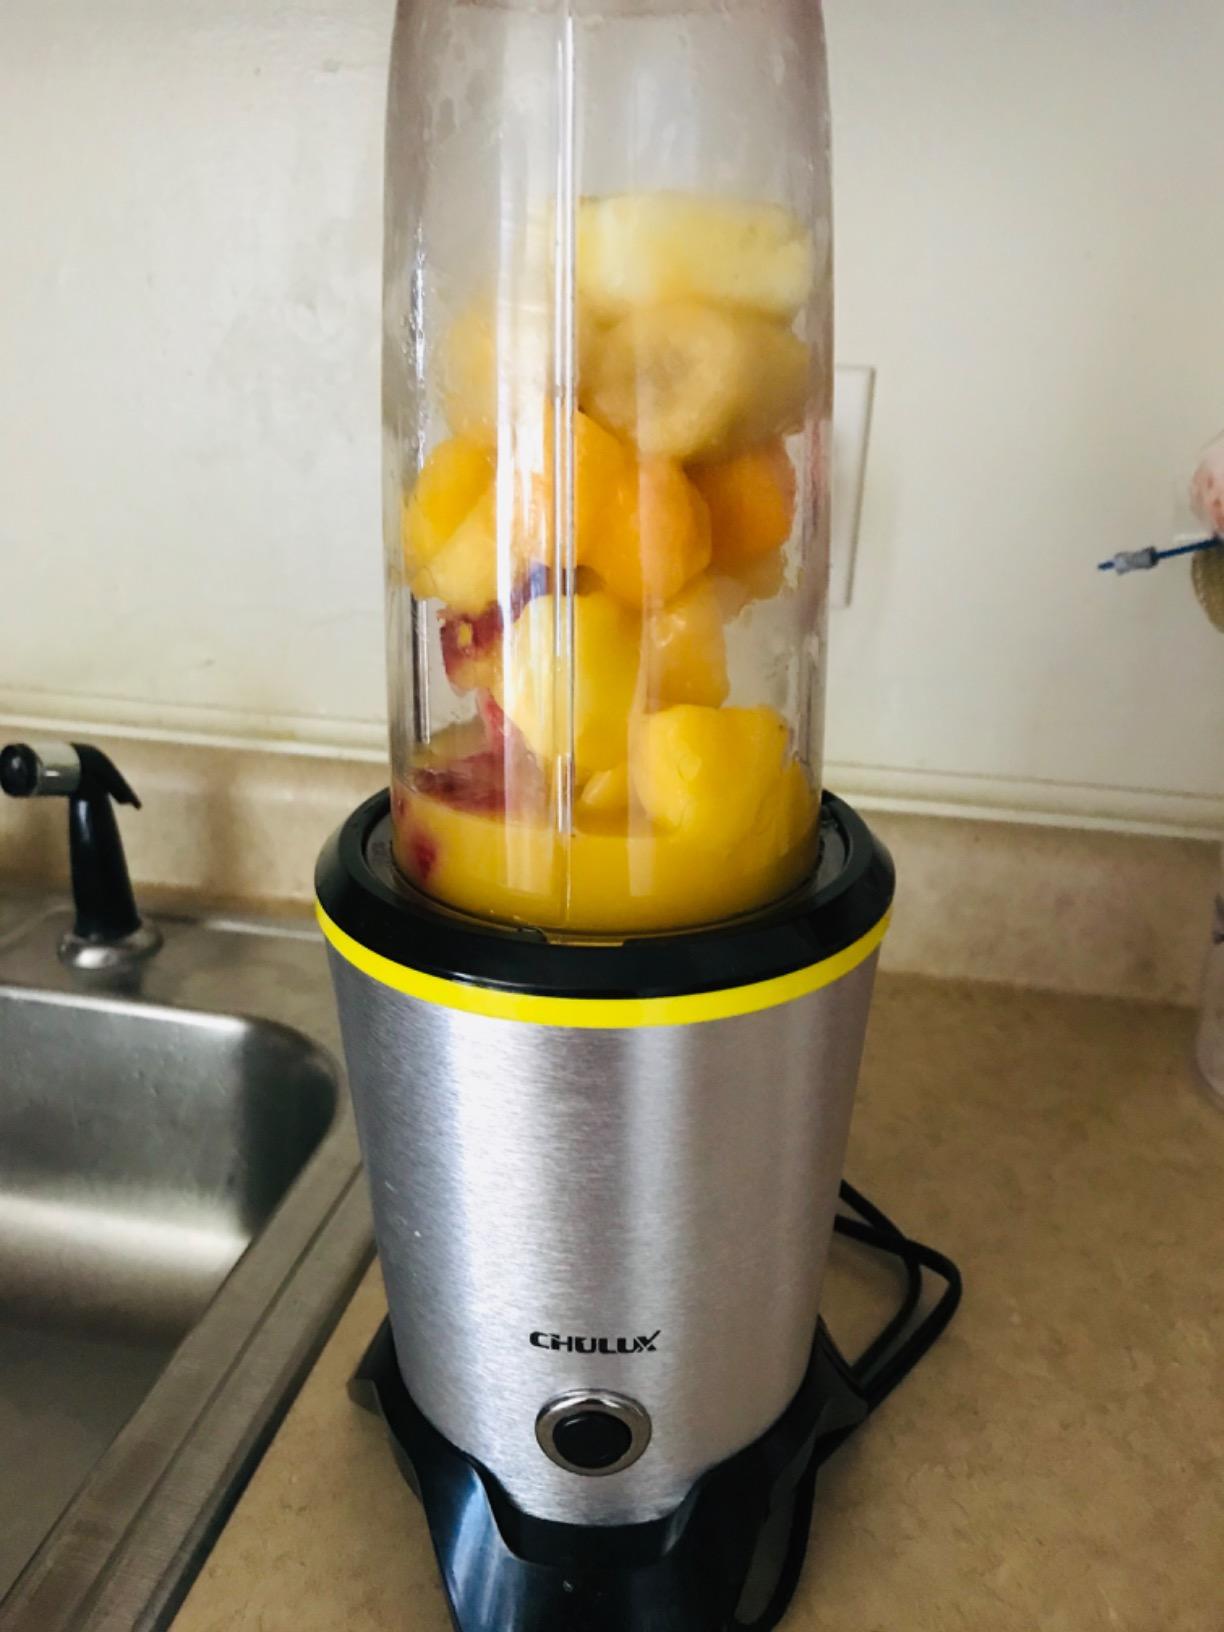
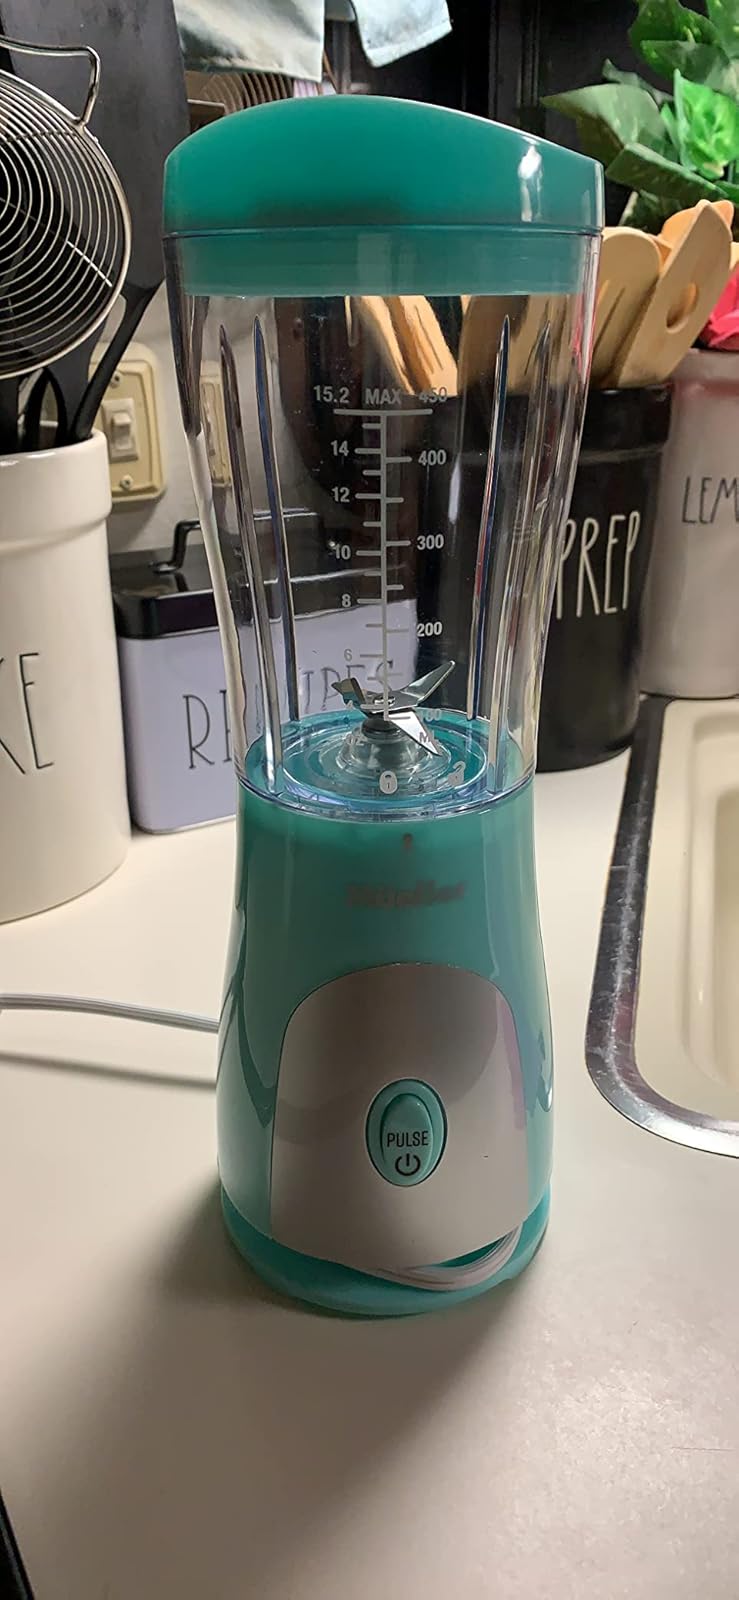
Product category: items_blender
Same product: no